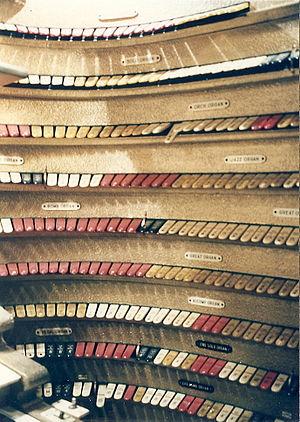
Le Chicago Stadium ou « The Stadium » était une salle omnisports, de 17 350 places située sur West Madison Street, dans le secteur de Near West Side à Chicago, propriété de Arthur Wirtz, président des Black Hawks de Chicago, Patrick « Paddy » Harmon en fut l'architecte.
L'orgue de théâtre ou orgue de cinéma est un instrument de musique de la famille des orgues à tuyaux, largement développé à partir de la fin du XIXᵉ siècle que l'on trouvait et que l'on peut encore trouver dans les théâtres et les grandes salles de cinéma pour accompagner les films muets, mais aussi la danse, la chanson, la musique d'ambiance pendant les entractes et autres manifestations sociales ou sportives, le divertissement et le concert.